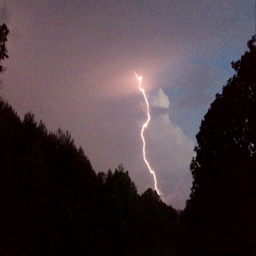
© life : photos & video by person : lightning along with crashes of thunder rolled across the area late thursday evening